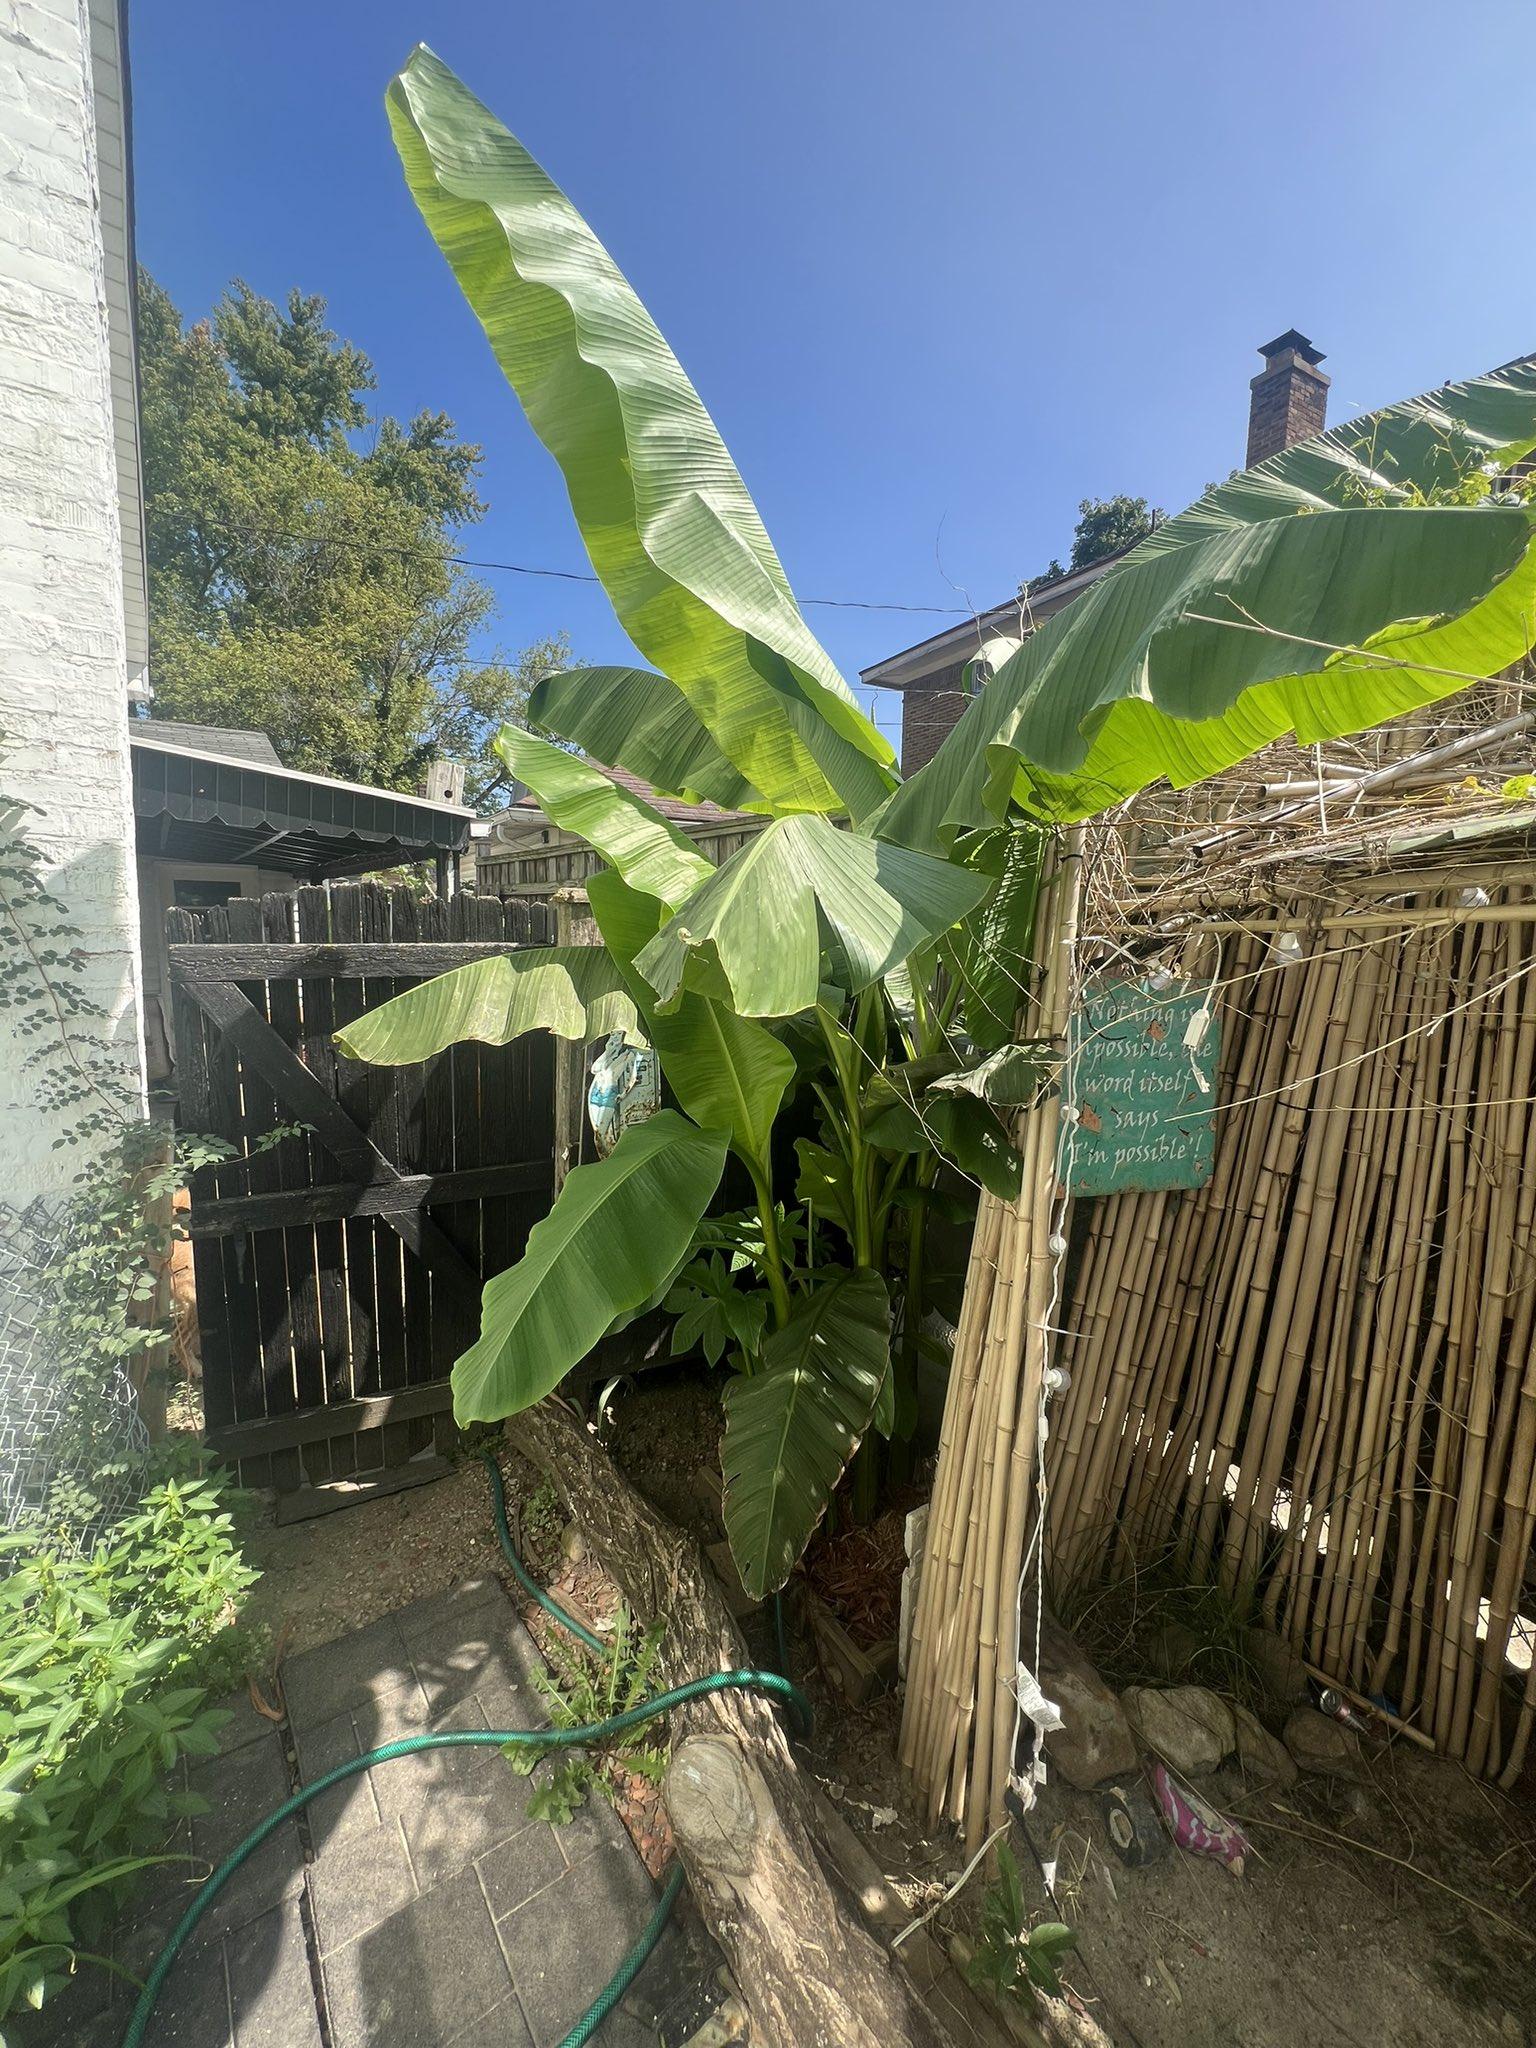
Migomba iliyopandwa katika eneo la nyumba kwa ajili ya kuzalisha ndizi zitakazo tumika kama mazao ya biashara, yanayouzwa na hivyo kuongeza kipato cha familia kwa ajili ya kujikimu kwenye maisha ya kila siku.